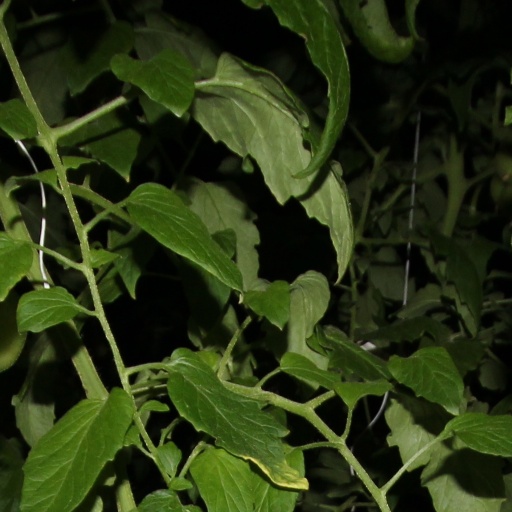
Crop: tomato